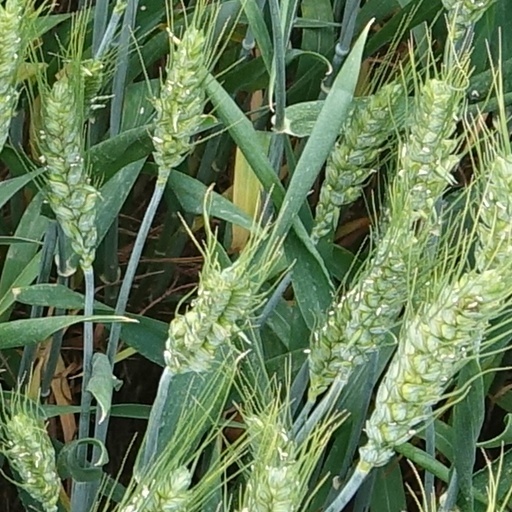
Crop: wheat